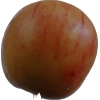
Label: Apple 14